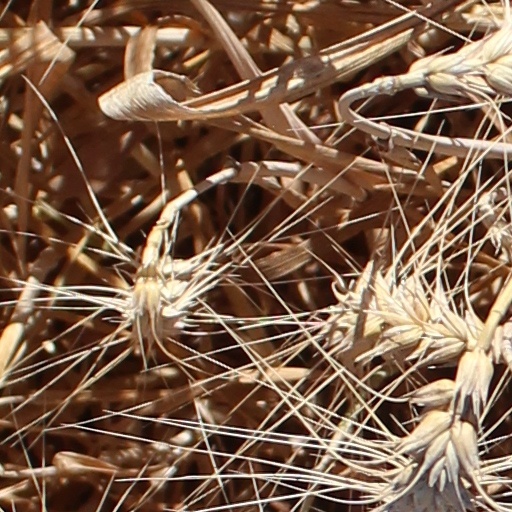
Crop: wheat